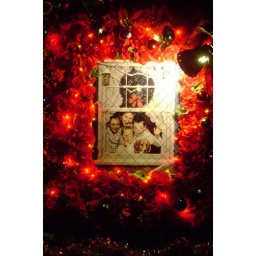
Seen in a flower shop window as I walked in Kashiwa.